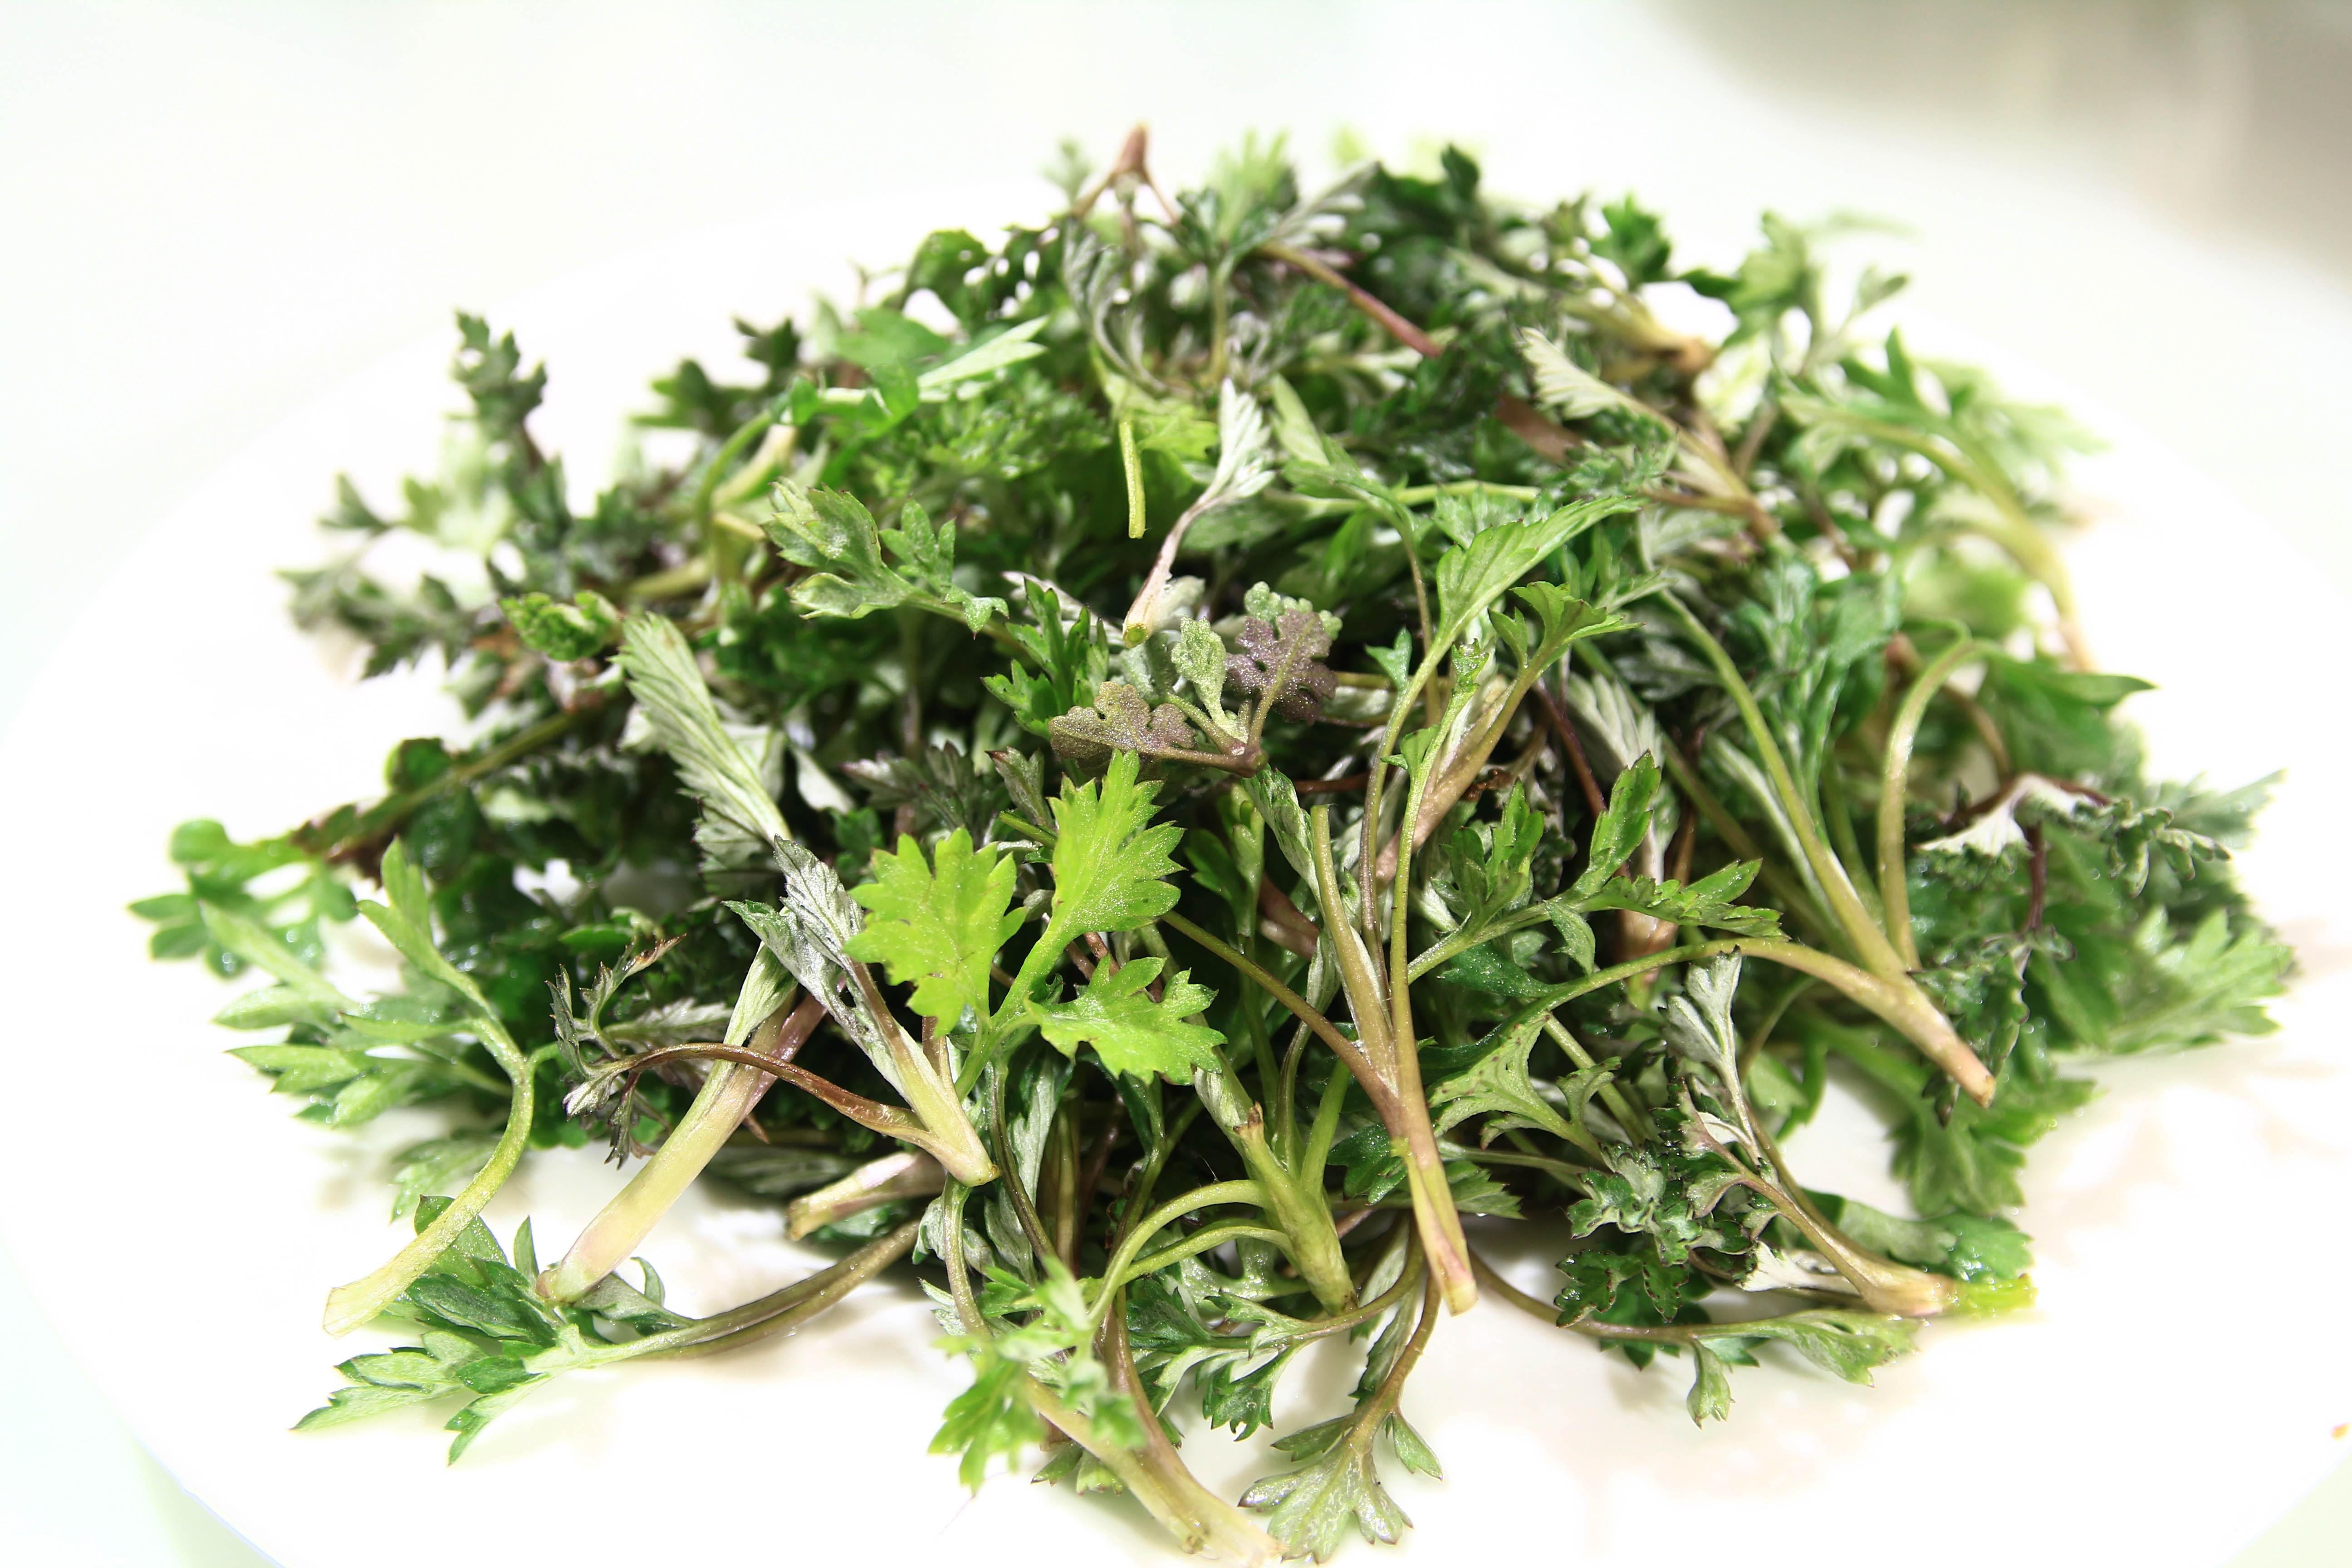
plant, flower, food, spring, herb, produce, vegetable, coriander, flowering plant, wormwood, medicinal herbs, herbalism, land plant, apiales, brassica rapa, leaf vegetable, rapini, parsley family, fines herbes